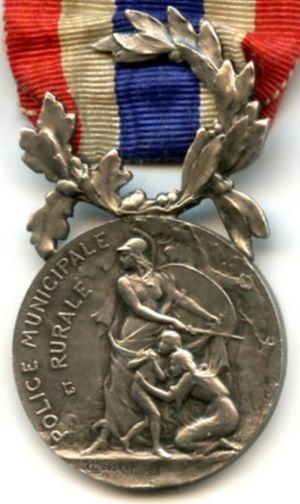
France - Médaille d’honneur de la Police municipale et rurale (avers)
La médaille d’honneur de la Police nationale, qui est toujours décernée, a été créée en 1903 sous le nom de médaille d’honneur de la police municipale et rurale et a été désignée sous le nom de médaille d’honneur de la Police française de 1936 à 1996.